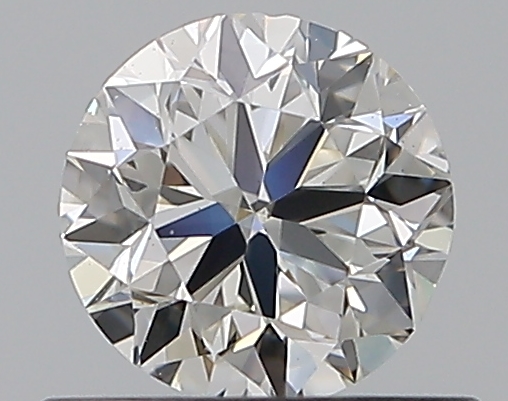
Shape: round
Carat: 0.5
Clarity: VS1
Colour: H
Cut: VG
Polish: EX
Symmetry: GD
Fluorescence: N
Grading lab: GIA
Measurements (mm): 4.89 x 4.97 x 3.19